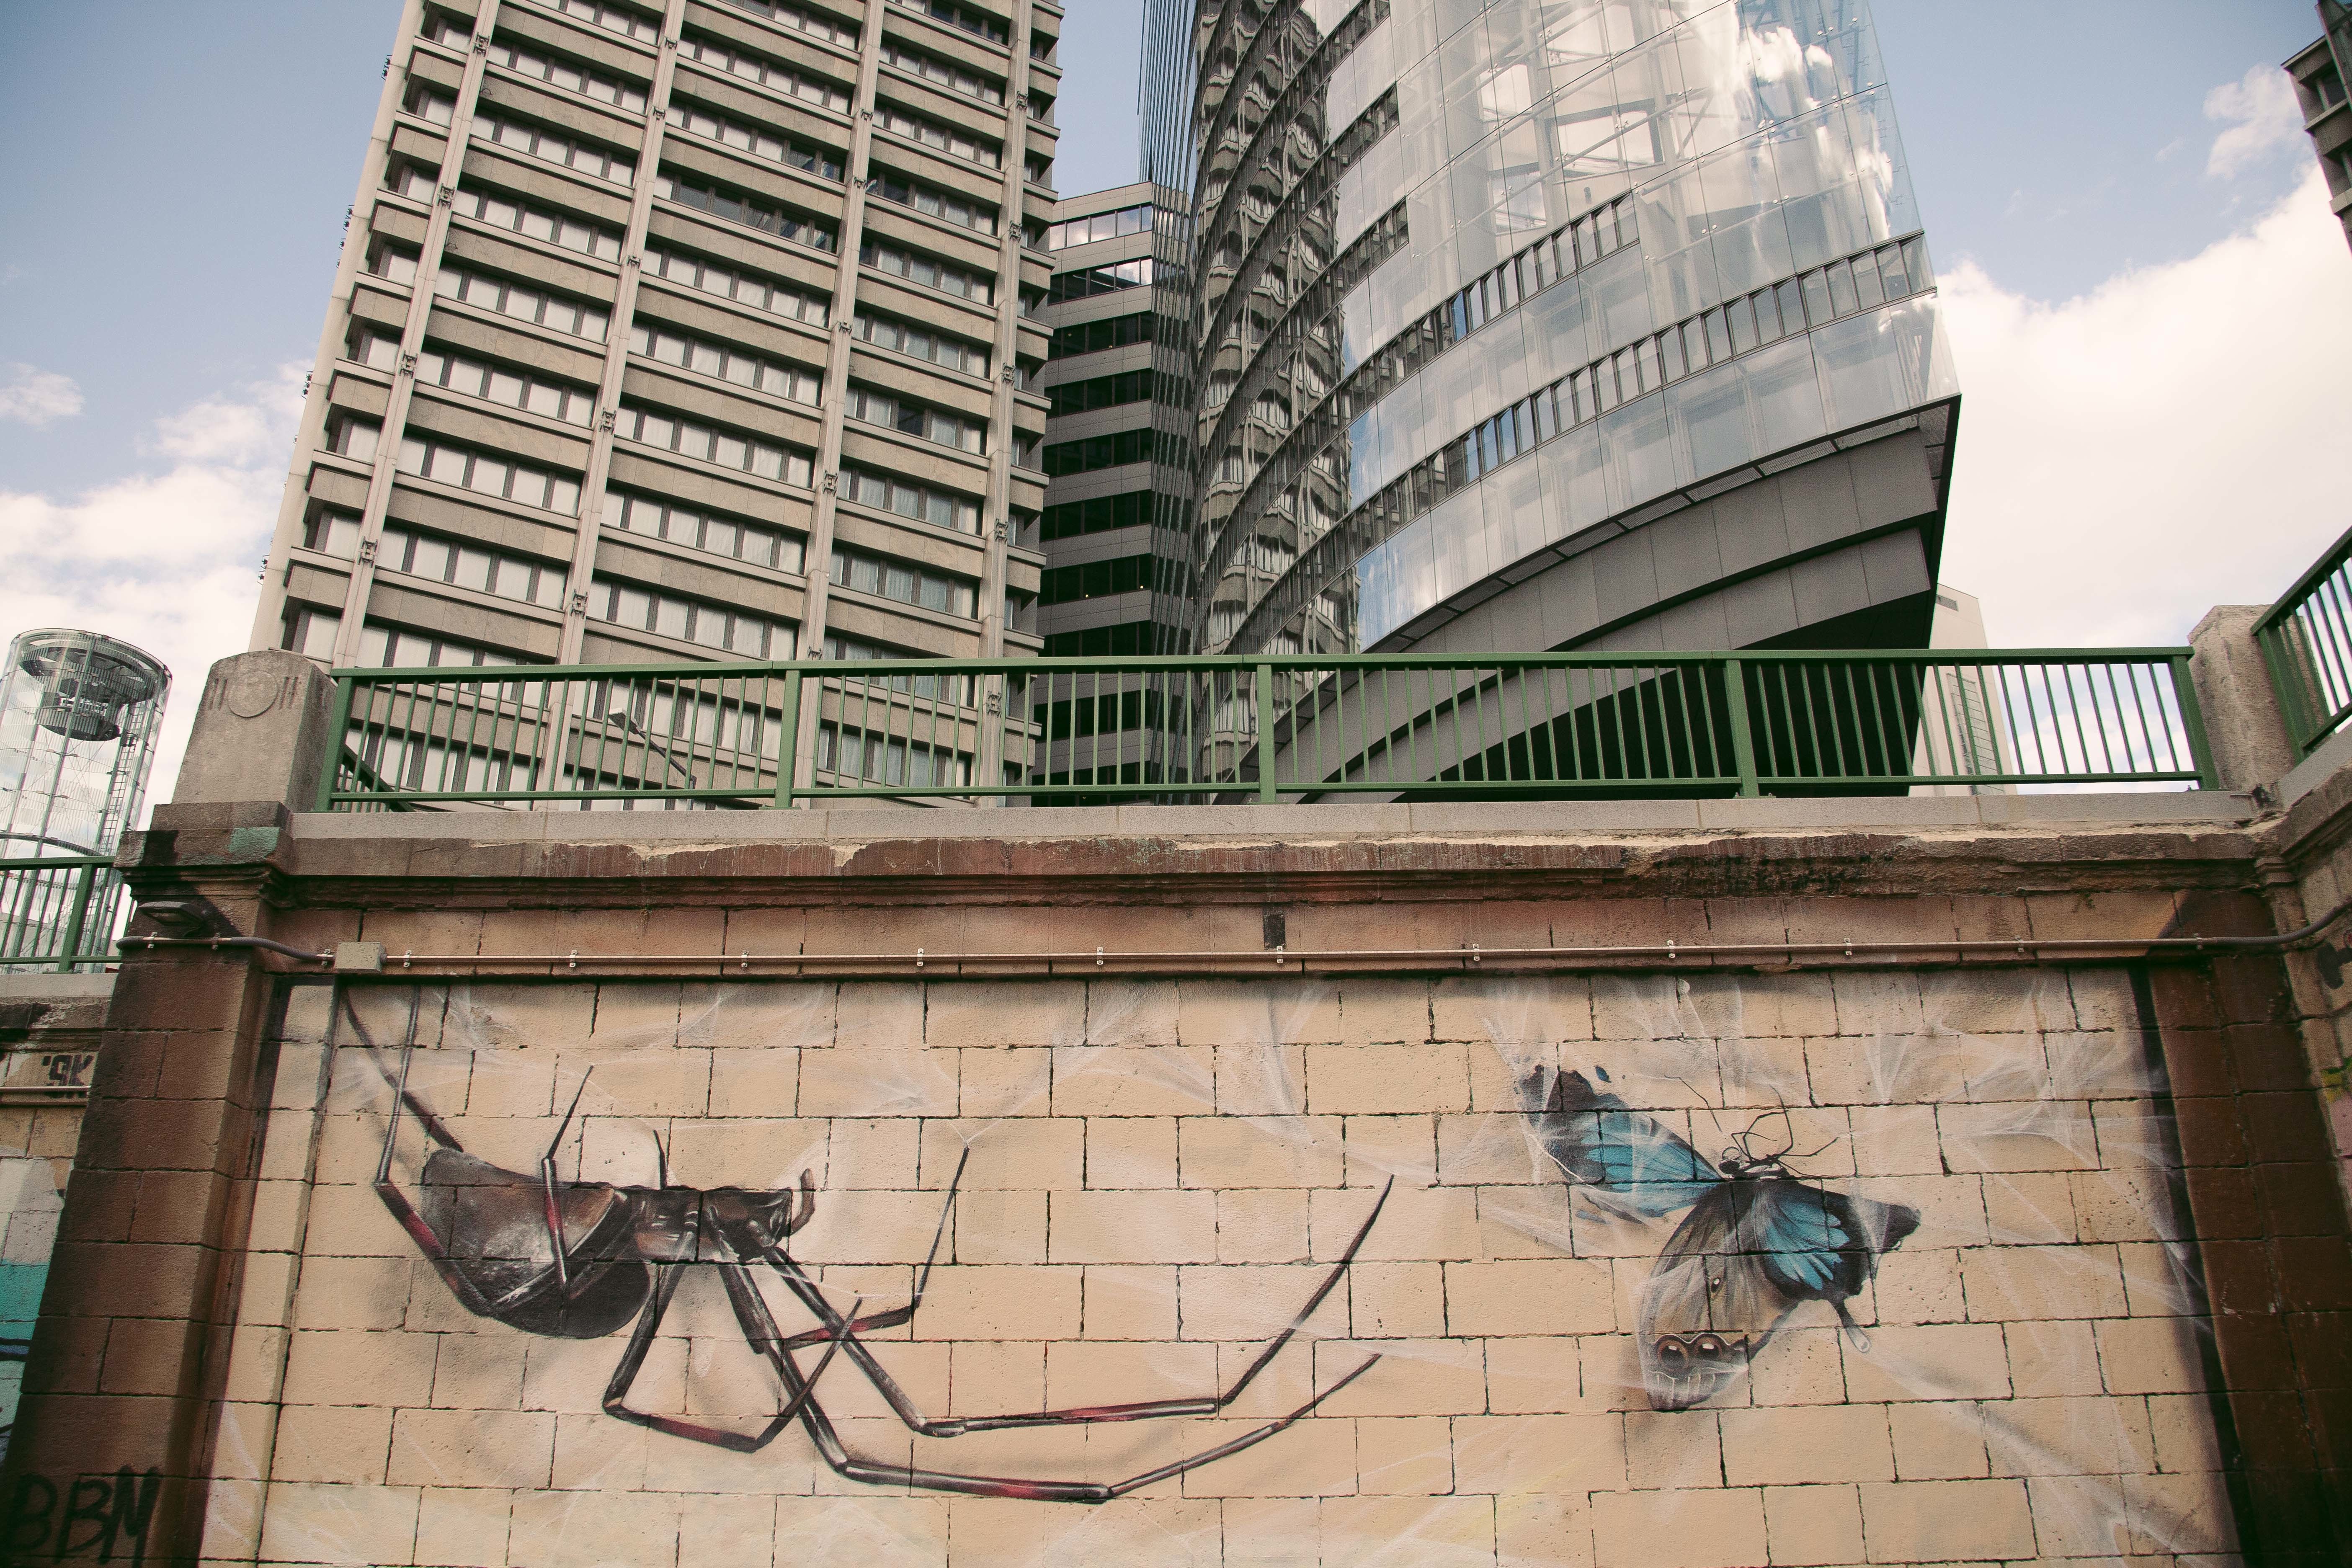
architecture, city, skyscraper, wall, landmark, facade, urban area